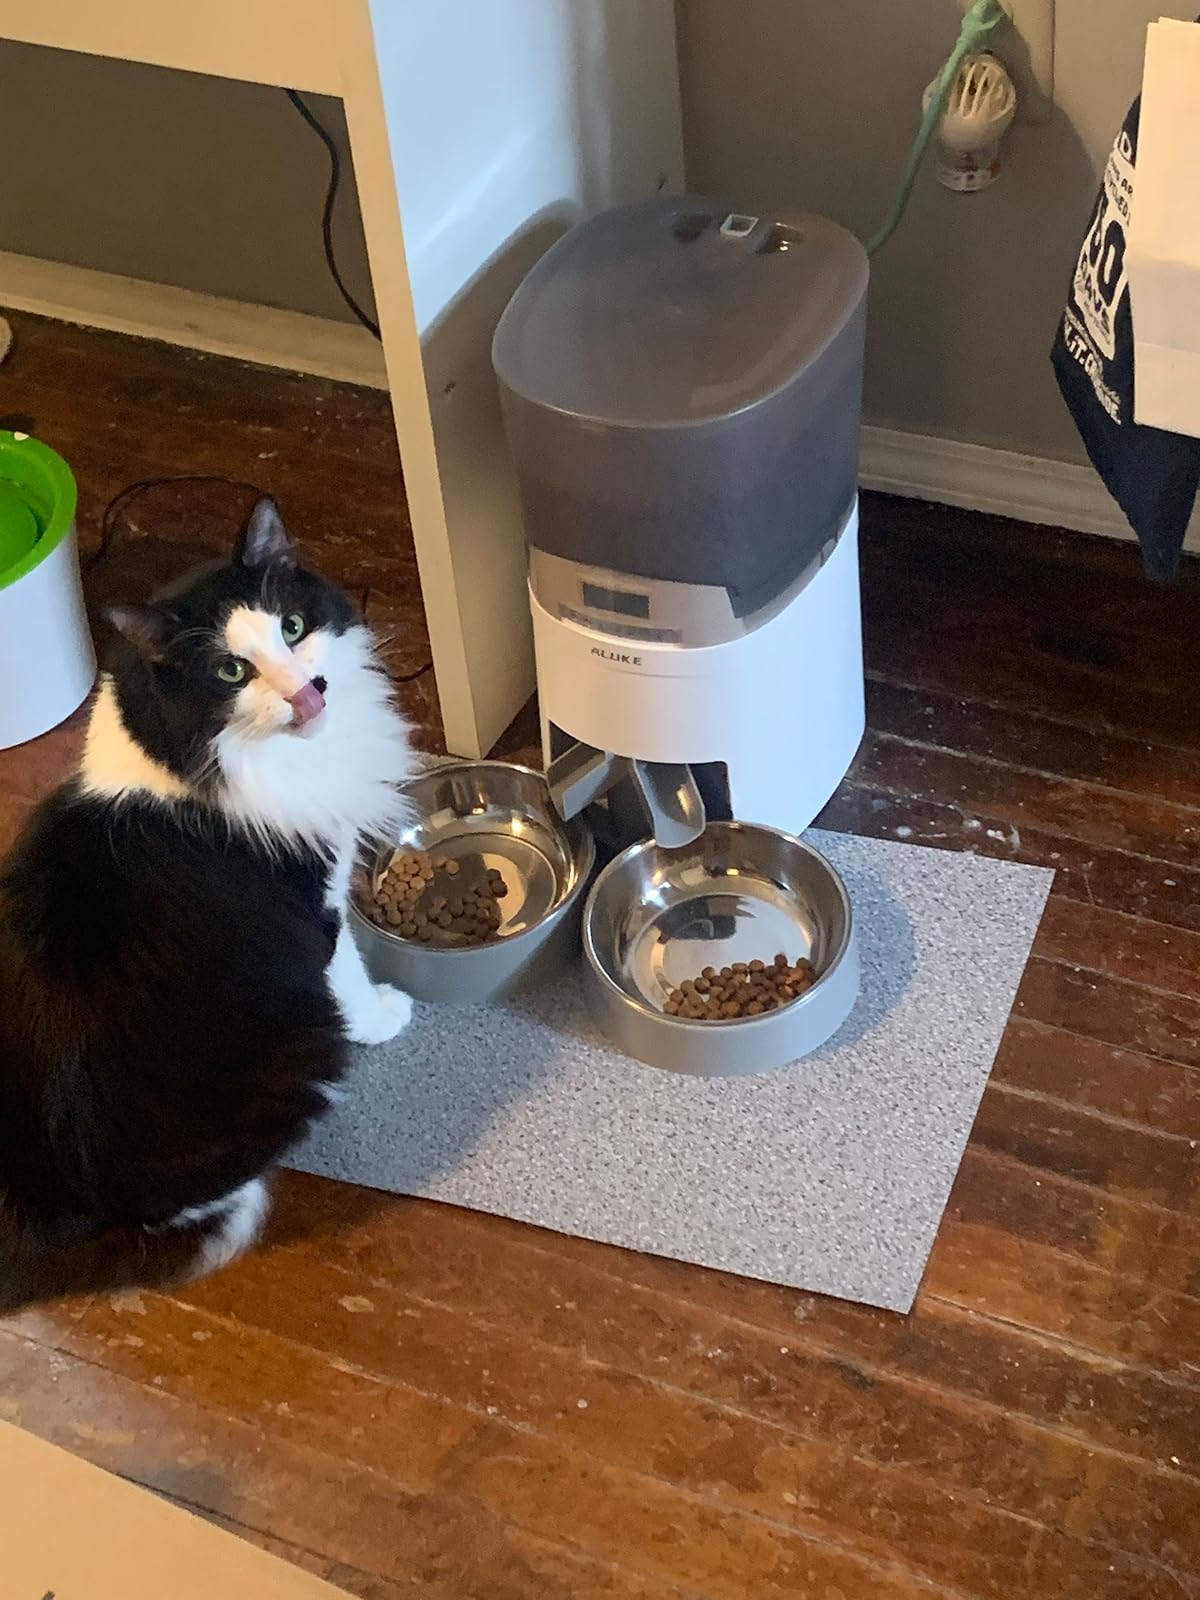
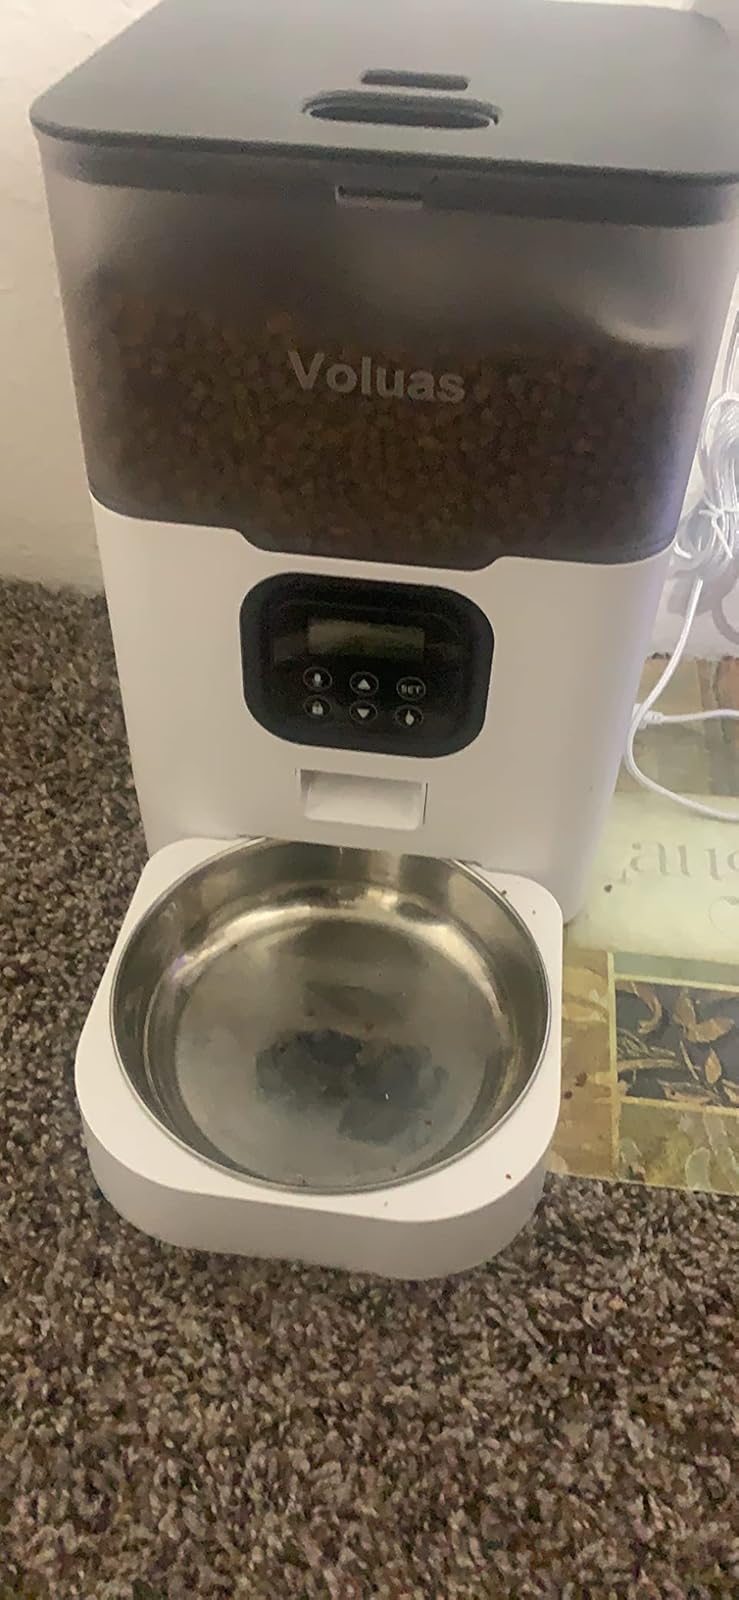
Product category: items_feeder
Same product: no